James Roberts (painter)

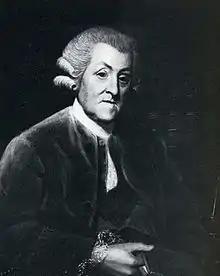
Sir John Hawkins 1786, after a painting by James Roberts

James Roberts (1753–ca.1809) was a painter active in England in the later 18th century. He is best known as a portraitist, though he also painted landscapes and miniatures.